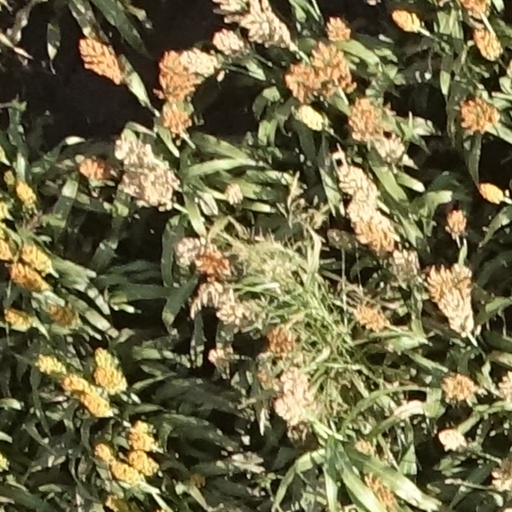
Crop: sorghum